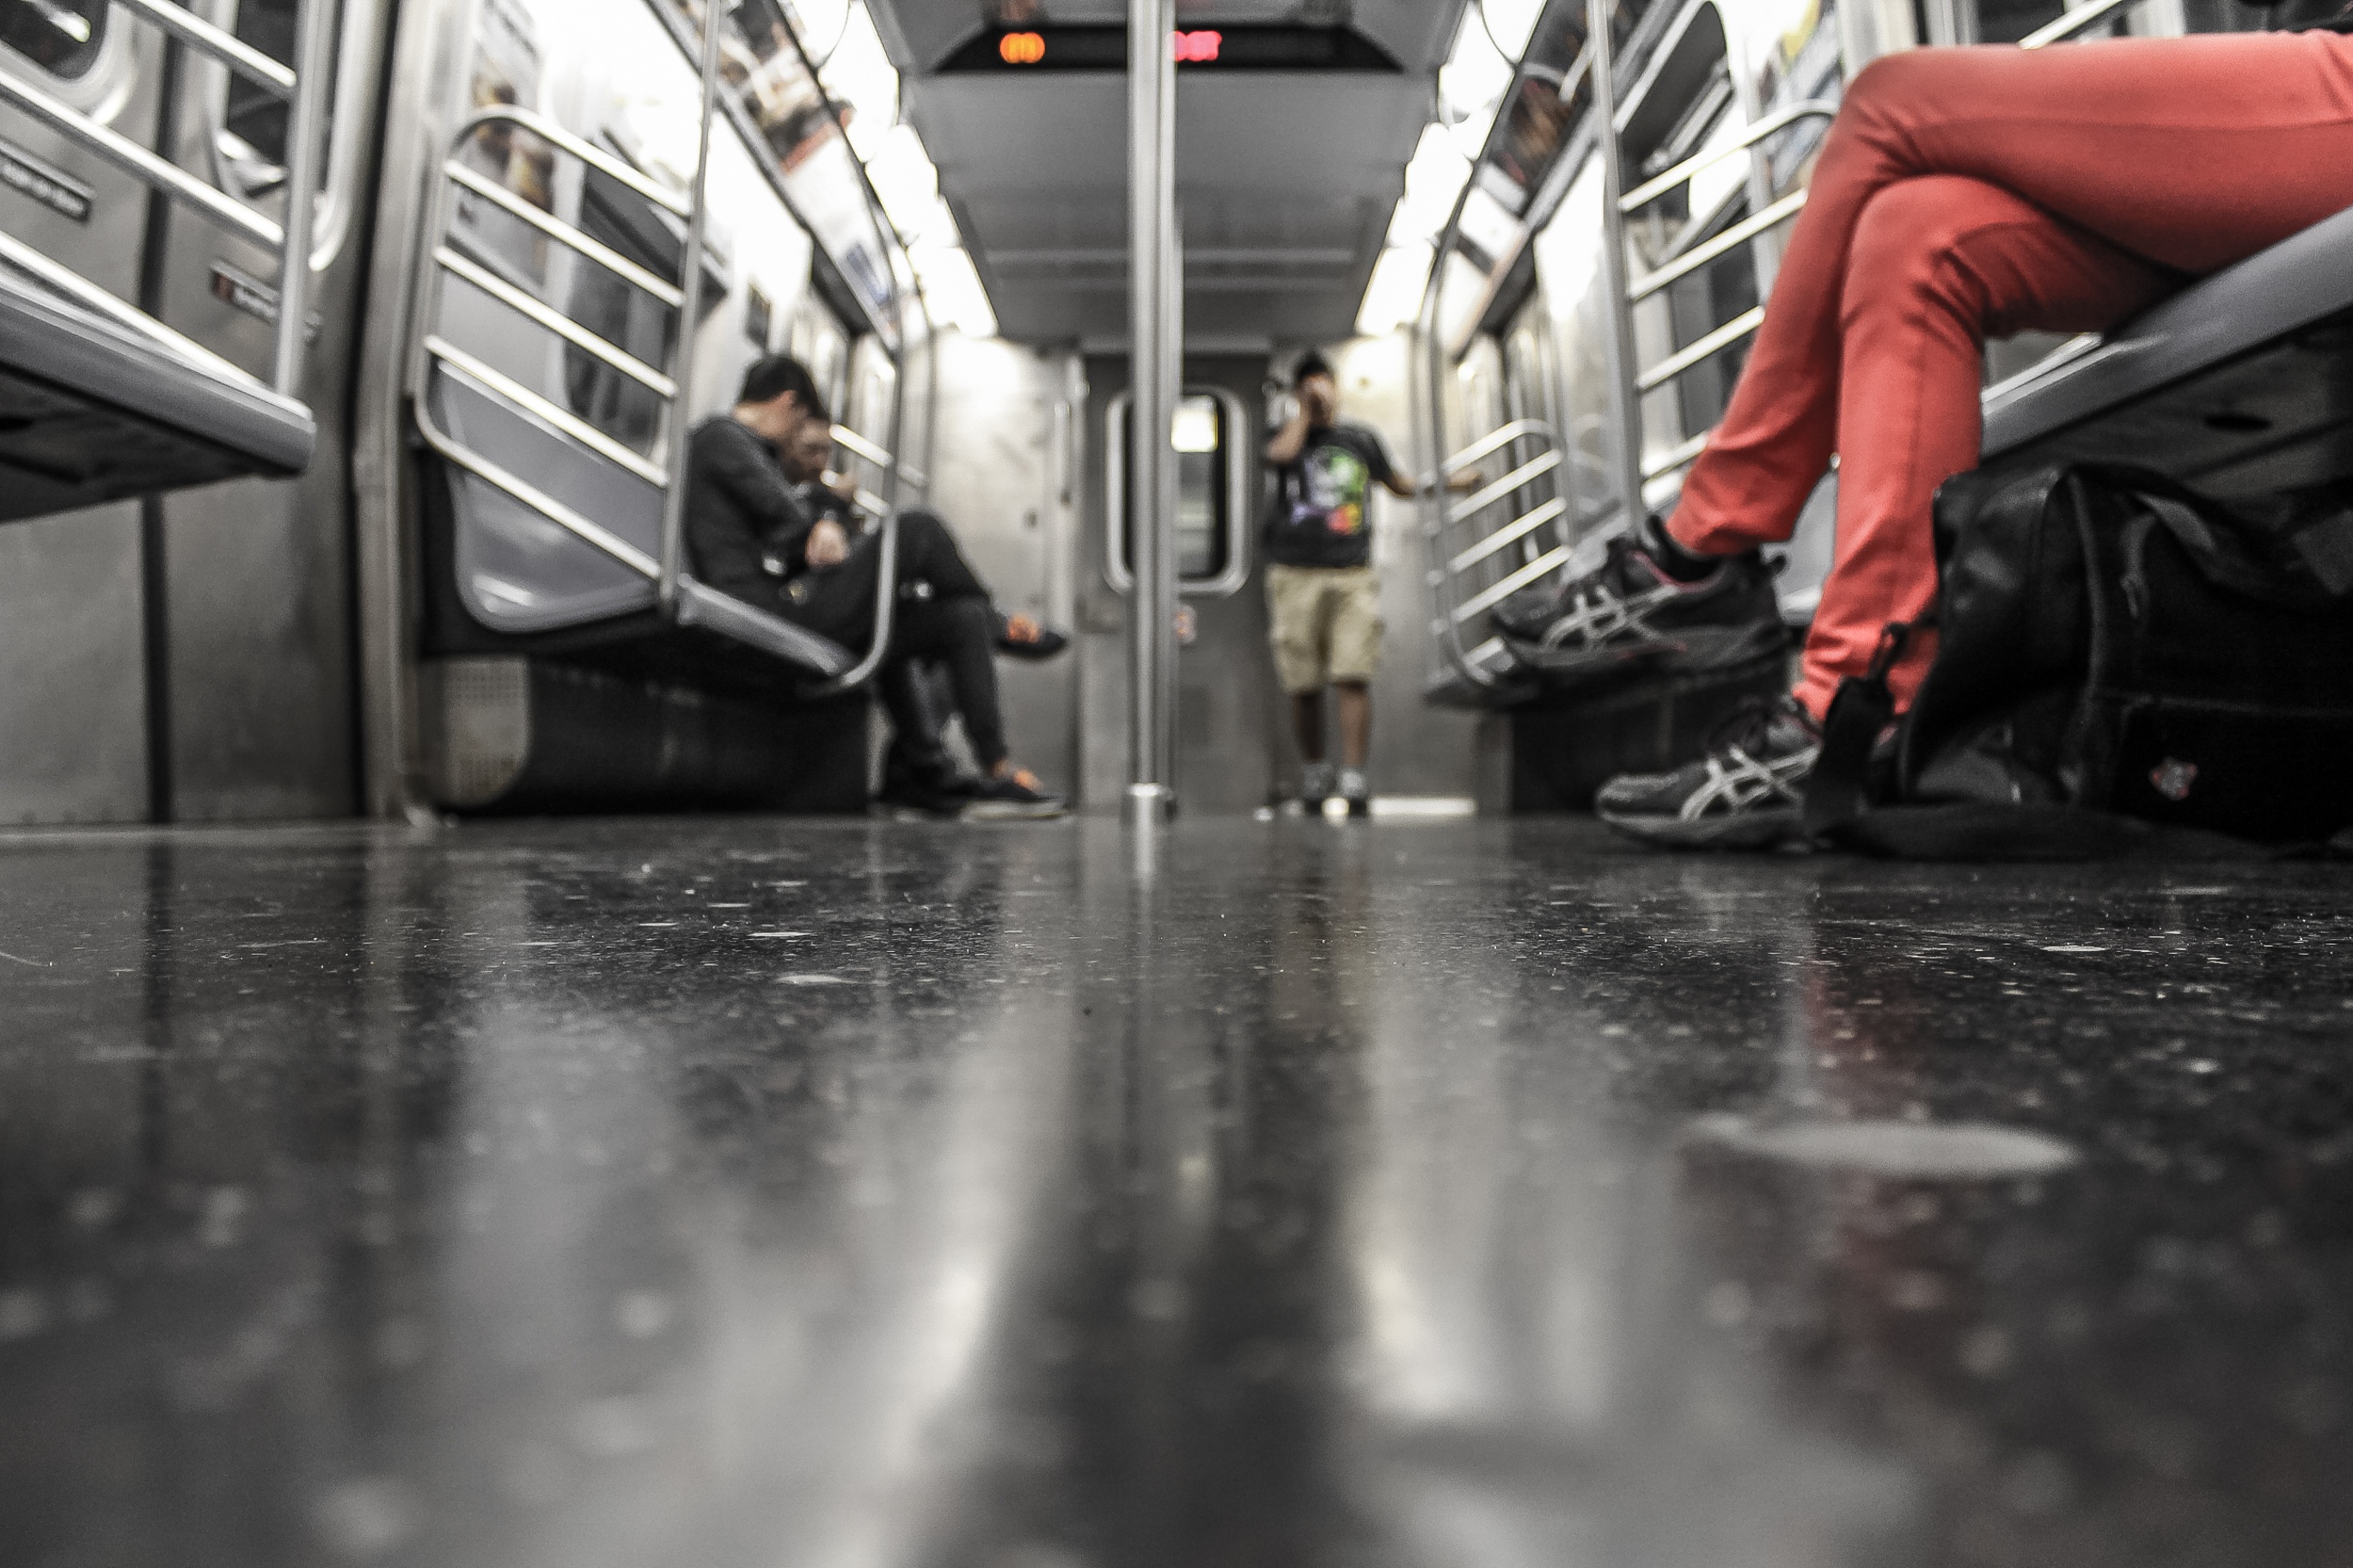
people, subway, underground, transport, vehicle, public transportation, public transport